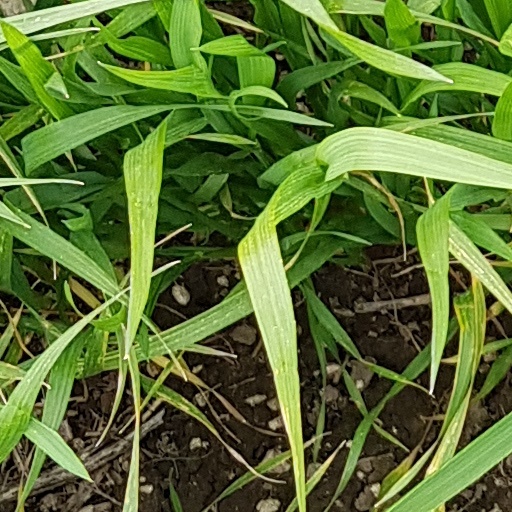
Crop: wheat